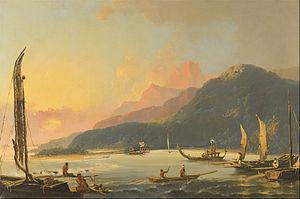
L'Île est un roman d'aventures, basé sur des faits historiques, écrit par l'écrivain français Robert Merle, est paru en 1962.
La mutinerie du Bounty eut lieu à bord du HMS Bounty, un trois-mâts de la Royal Navy, le 28 avril 1789 dans le Pacifique Sud. Les marins mécontents, menés par le second capitaine Fletcher Christian, prirent le contrôle du navire et abandonnèrent à la dérive sur une chaloupe le capitaine William Bligh et 18 marins qui lui étaient restés loyaux. Les mutins s'installèrent ensuite à Tahiti ou sur l'île Pitcairn tandis que la chaloupe de Bligh réalisa une traversée de plus de 3 500 milles marins jusqu'aux Indes orientales hollandaises.